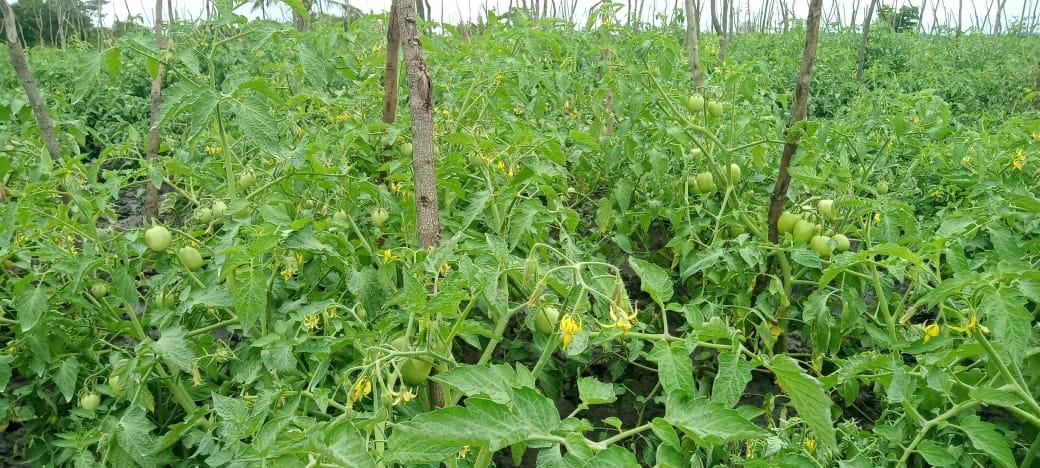
Shamba kubwa la nyanya lililotuzwa vizuri zao hili hushikizwa kwenye vijiti ambapo hii hufanyika ili kuzipa msaada katika ukuaji na kuzuia mmea kuanguka, ikiashiria mfumo wa kilimo cha kisasa. Zao hili la biashara ni muhimu katika matumizi ya nyumbani hata viwandani likiwa zao lenye faida kubwa na kuharibika kwa haraka lisipotunzwa vizuri.